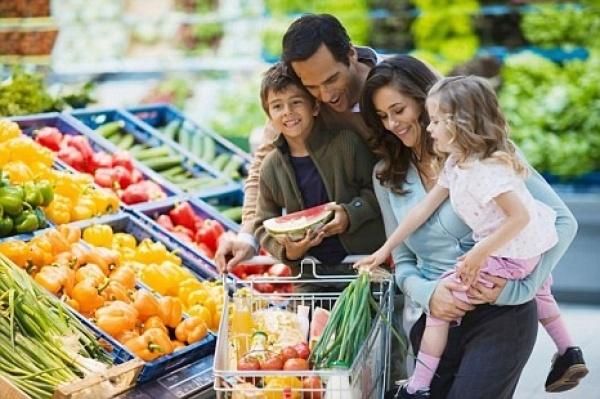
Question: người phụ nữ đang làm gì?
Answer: đang bế bé